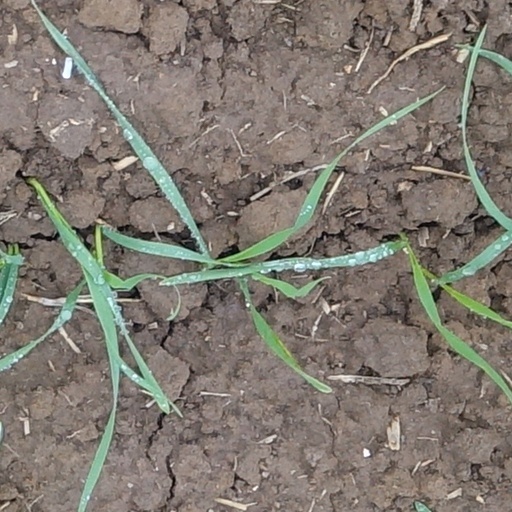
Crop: wheat